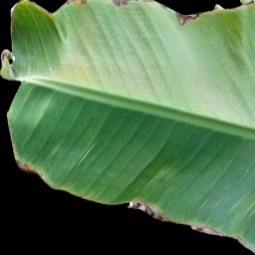
Label: Potassium